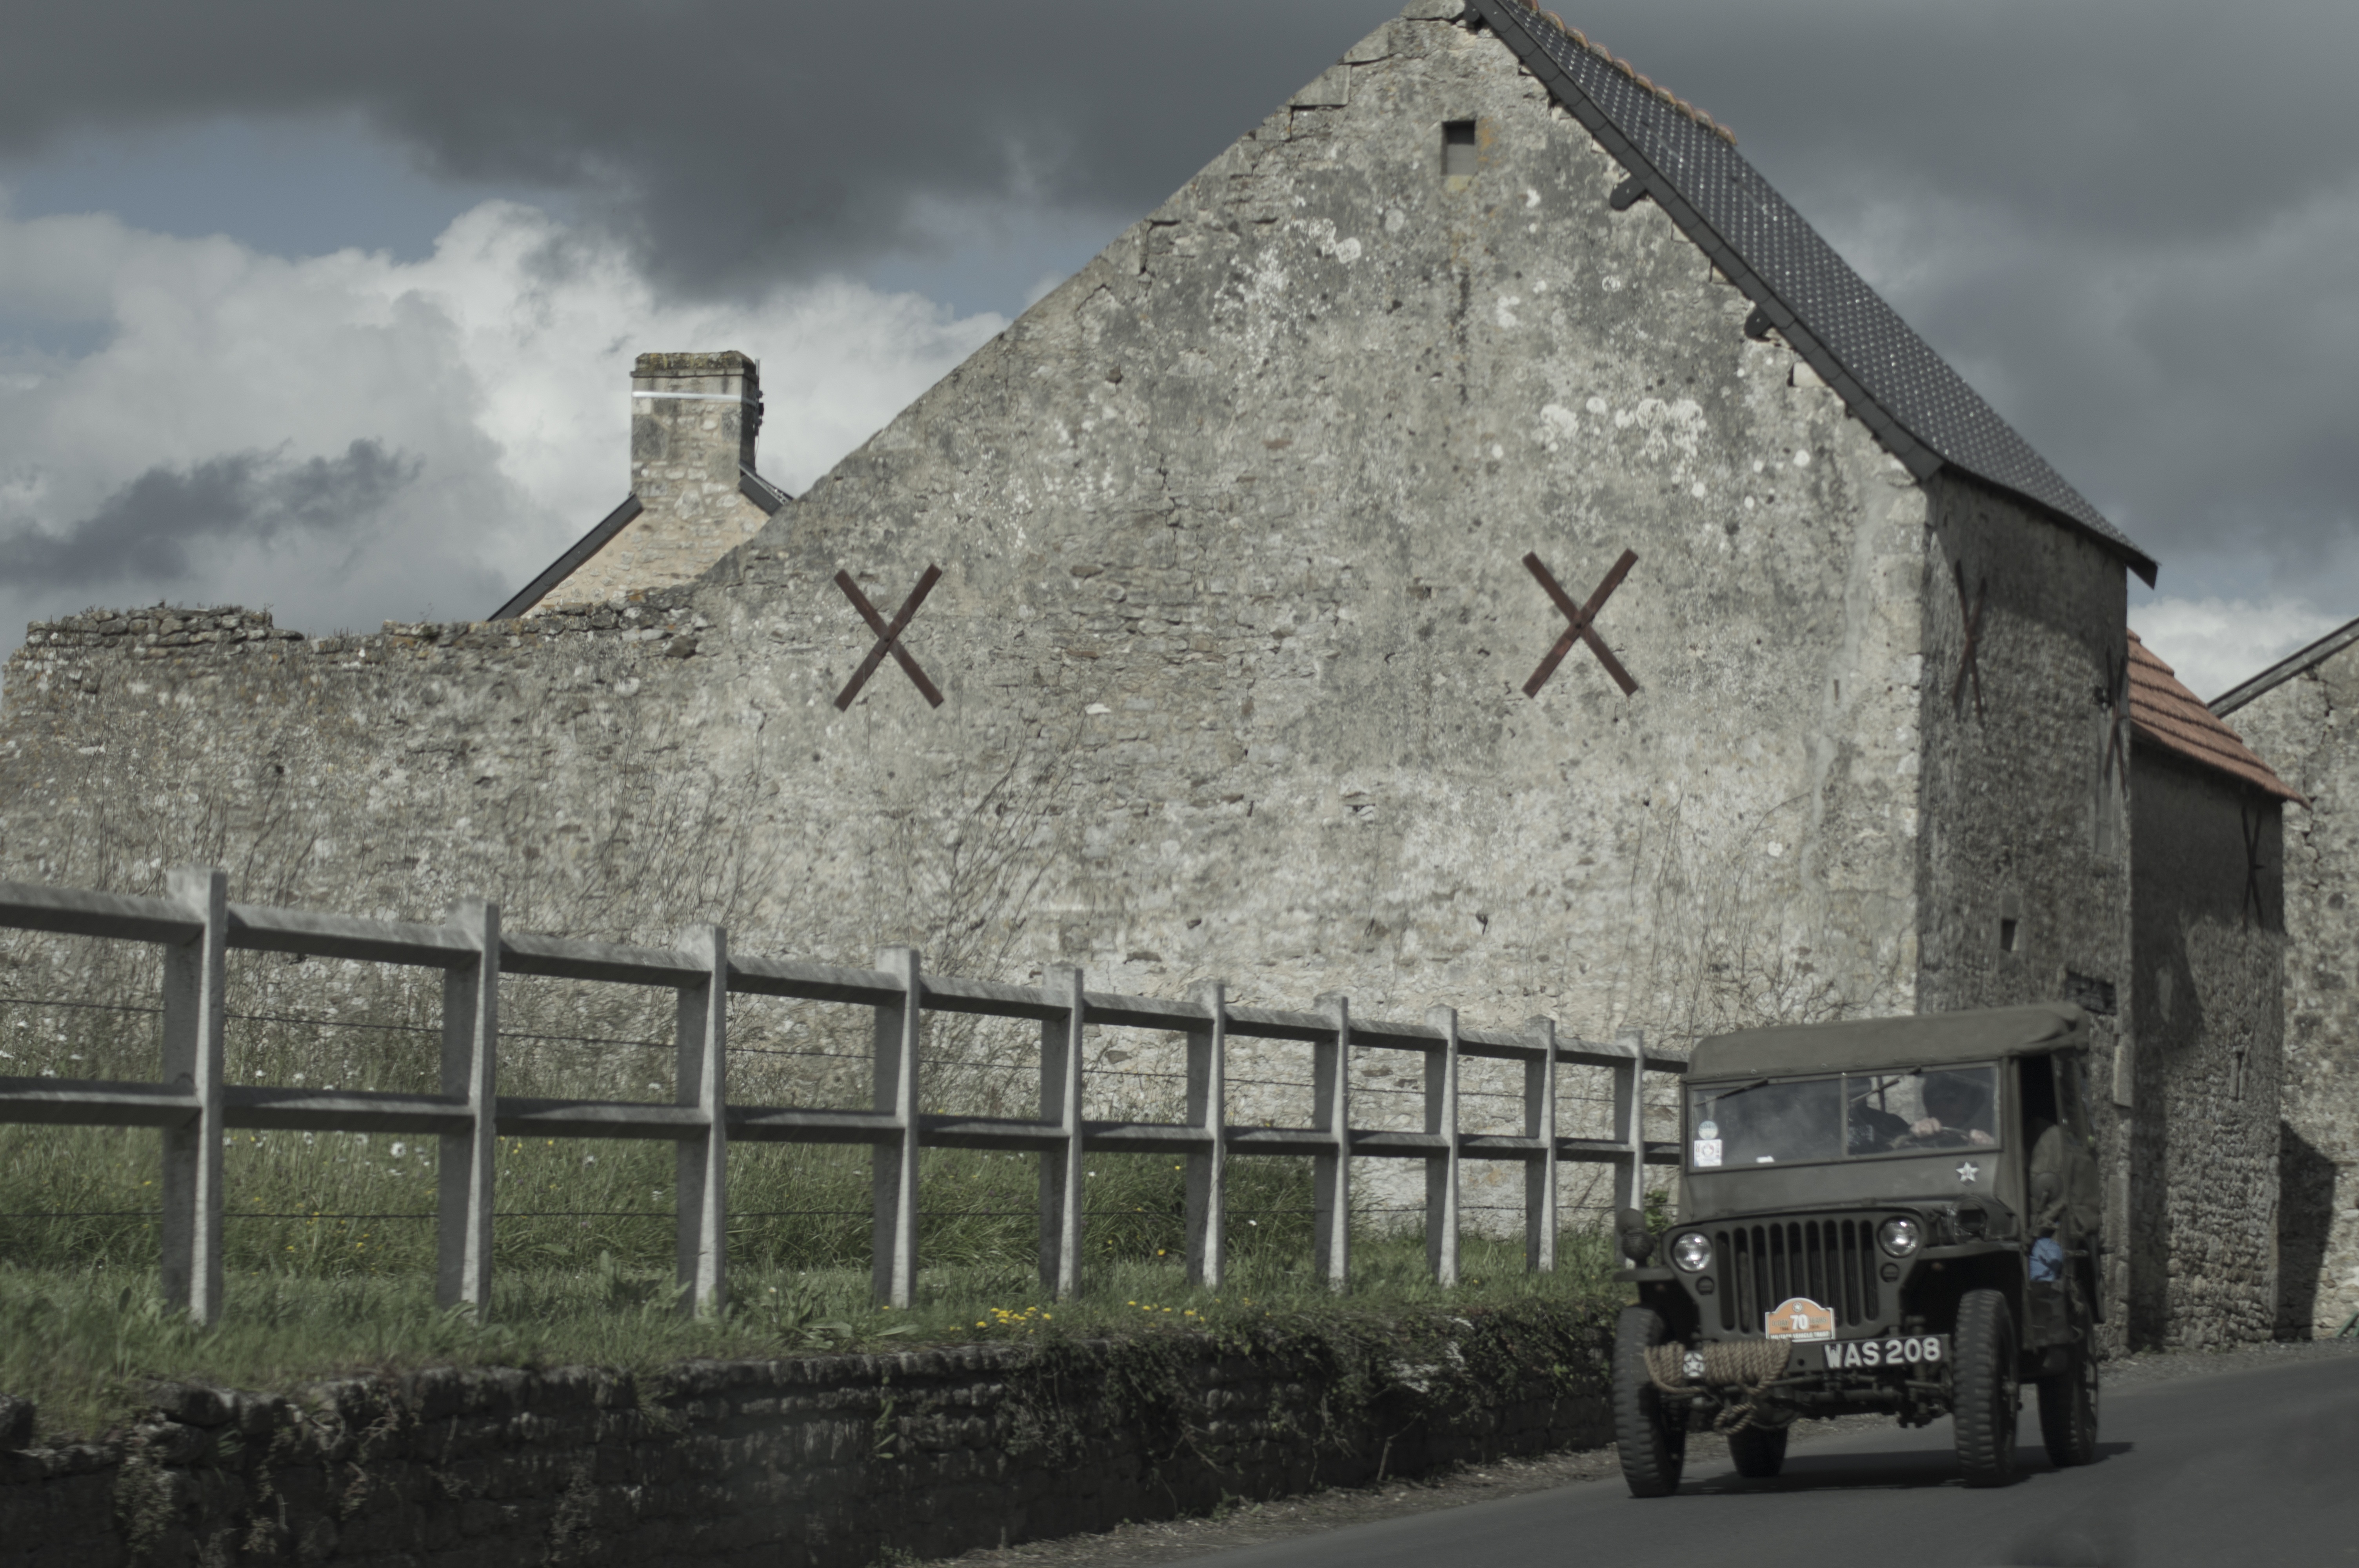
farm, house, building, old, wall, military, village, cottage, brick, war, battle, american, normandy, landing, former, only, d day, reconstitution, second world war